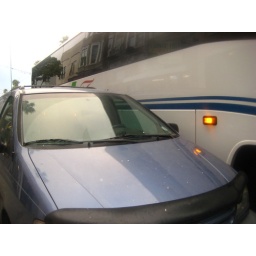
car trapped by a tour bus - but he moved it right away.